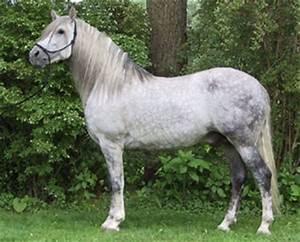
horse